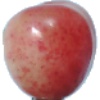
Label: Cherry Rainier 1